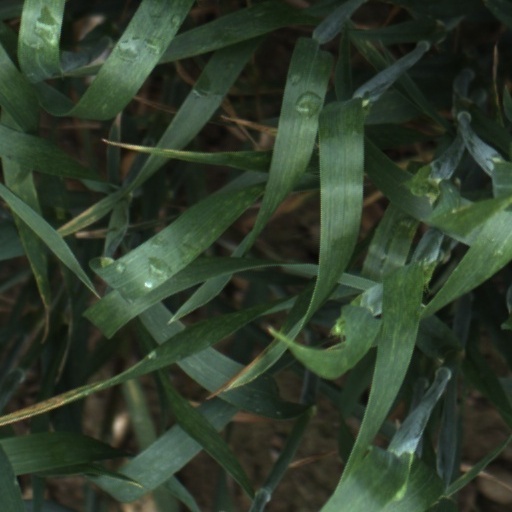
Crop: wheat